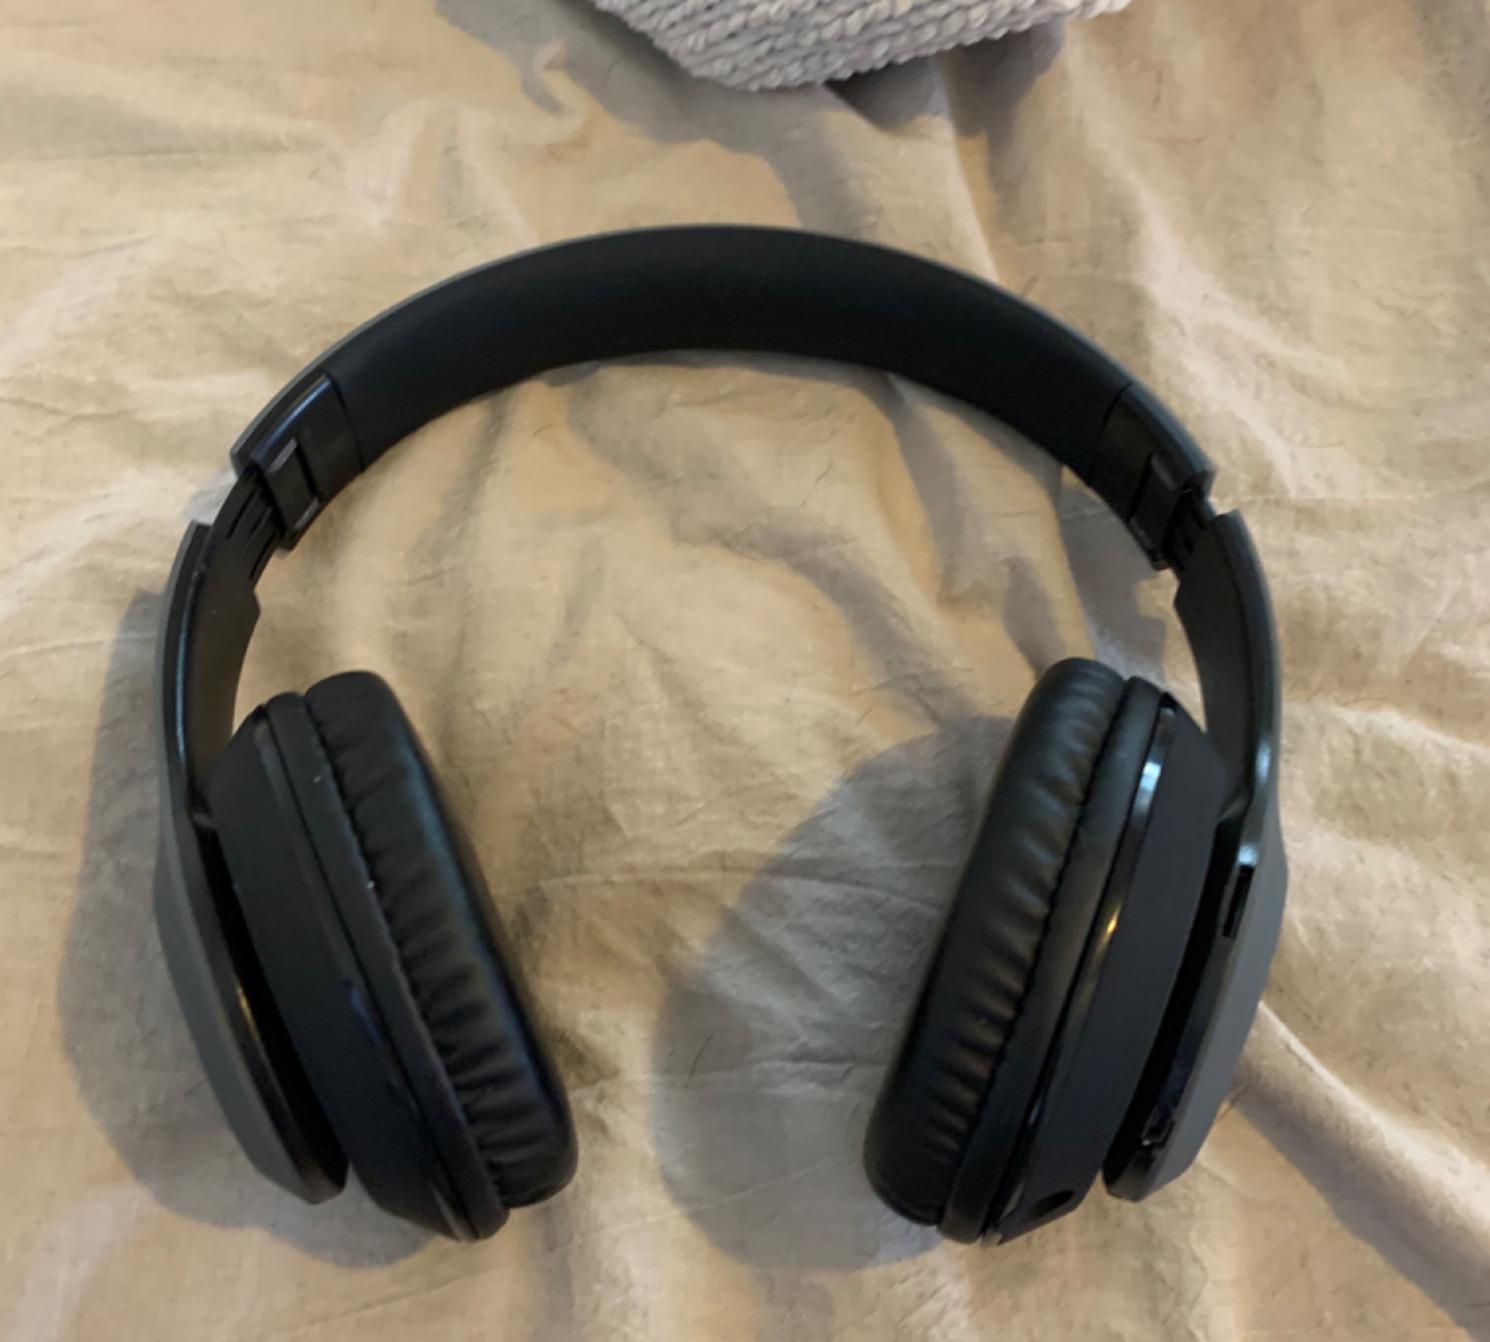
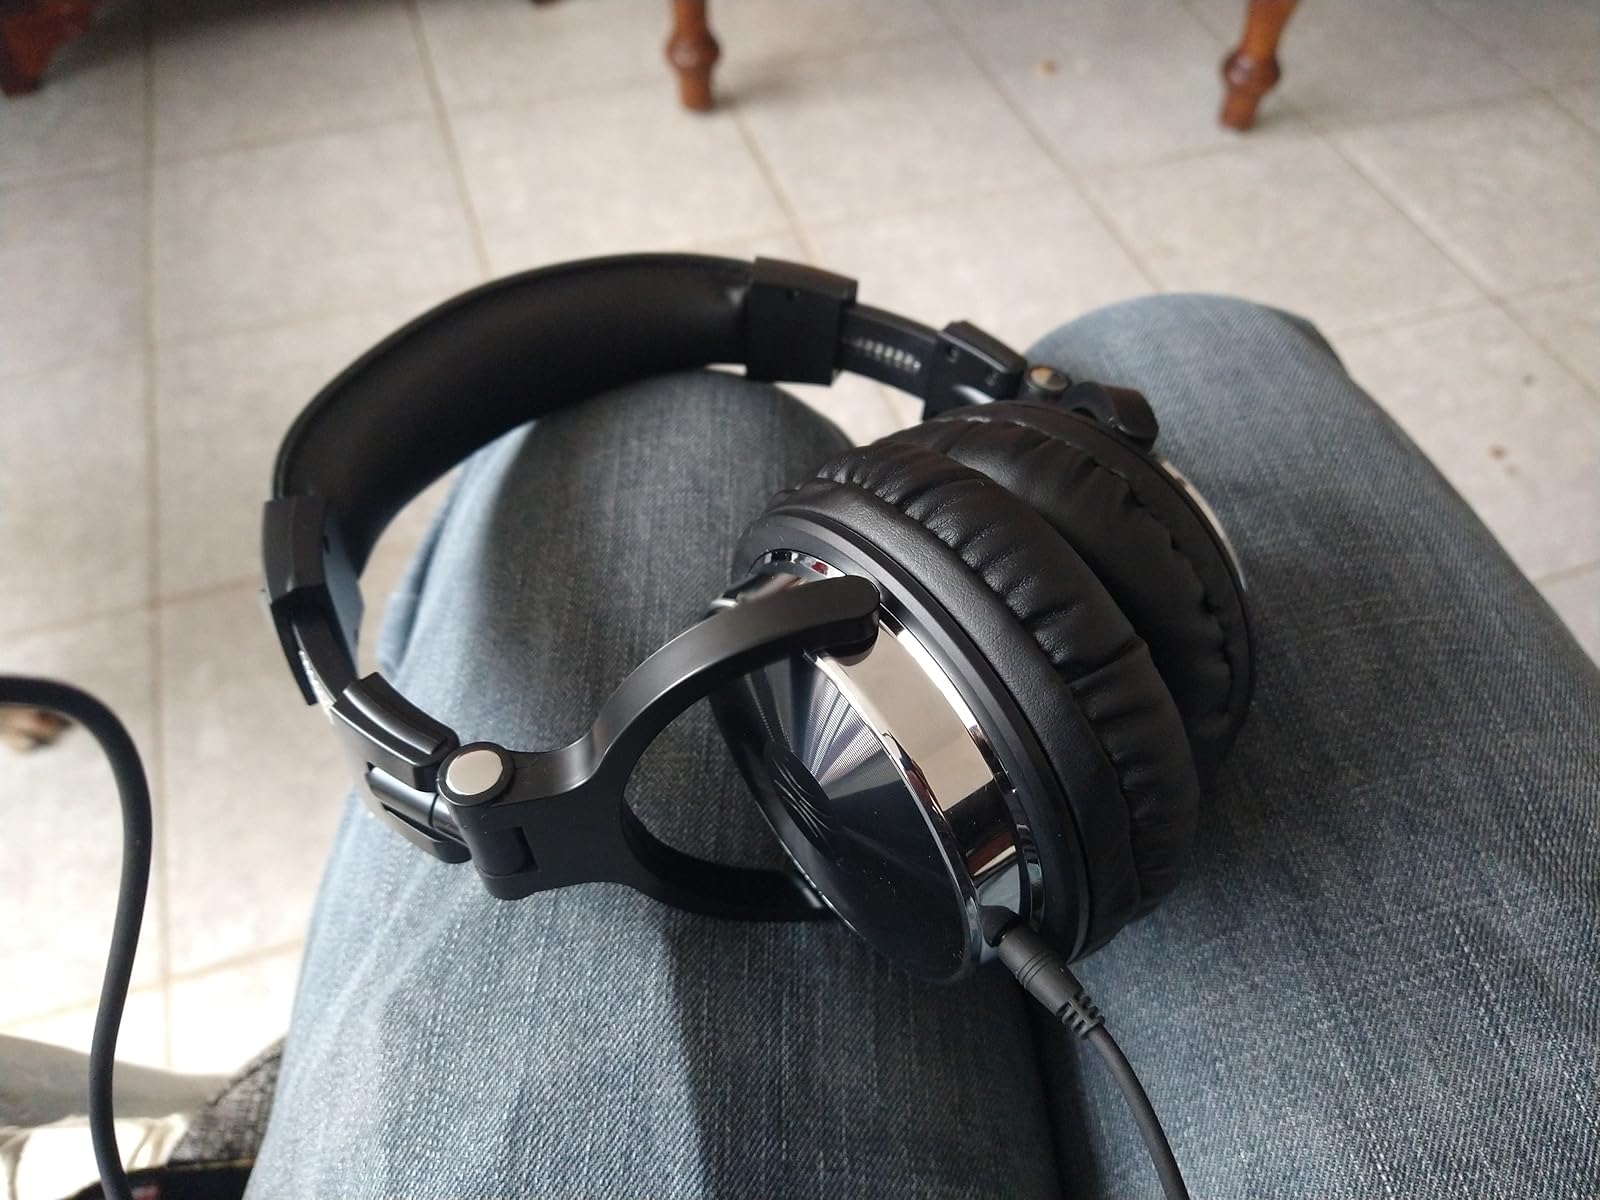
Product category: headphones
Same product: no